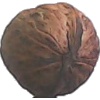
Label: walnut